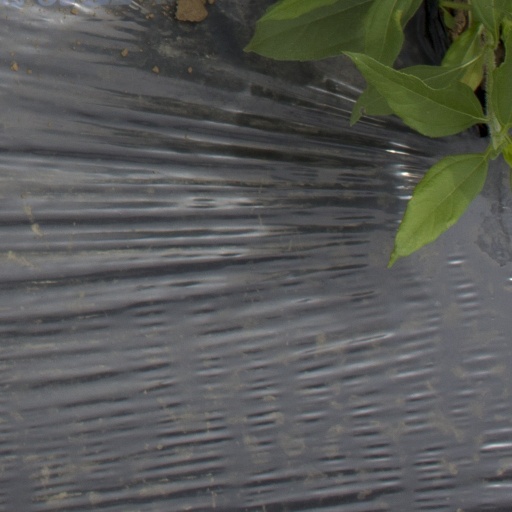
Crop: Jerusalem artichoke